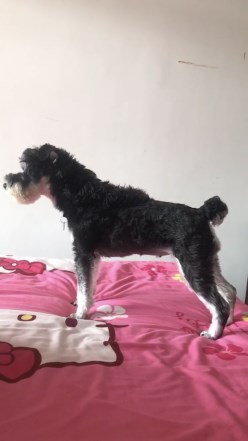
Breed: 2342-n000102-miniature_schnauzer